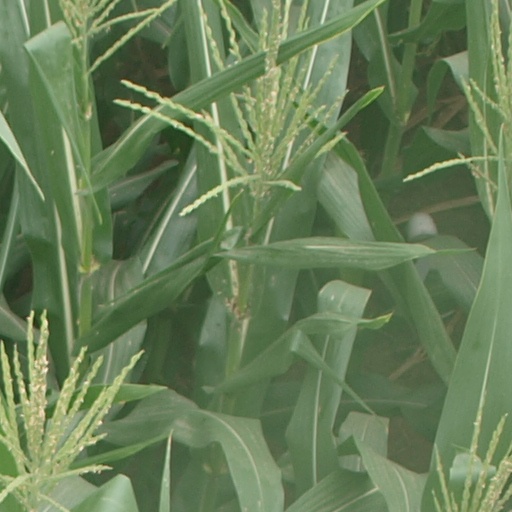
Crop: maize; corn